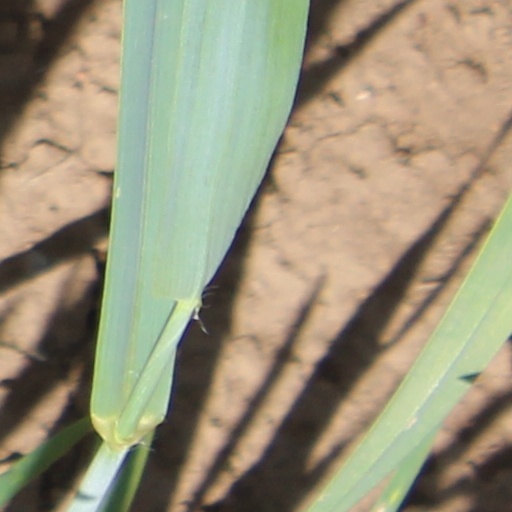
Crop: wheat